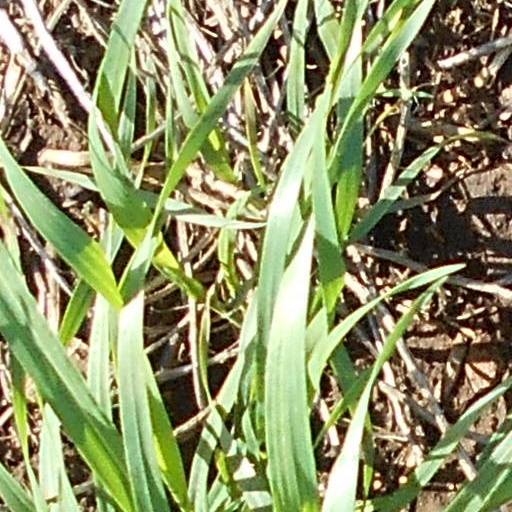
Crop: wheat